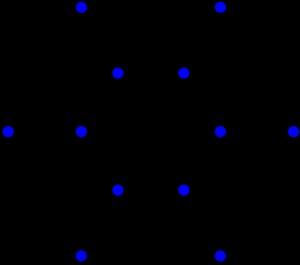
Le polyèdre de Dürer est un polyèdre particulier à huit faces, représenté dans la taille-douce Melencolia I de Albrecht Dürer de 1514.
Melencolia I ou La Melencolia est le nom donné à une gravure sur cuivre d'Albrecht Dürer datée de 1514. Le titre est pris de l'œuvre où il apparaît comme un élément de la composition. Melencolia I est souvent considéré comme faisant partie d'une série, Meisterstiche, comprenant également Le chevalier, la mort et le diable et Saint Jérôme dans sa cellule.